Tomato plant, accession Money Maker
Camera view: horizontal (90 deg, fisheye); turntable rotation: 0 degrees
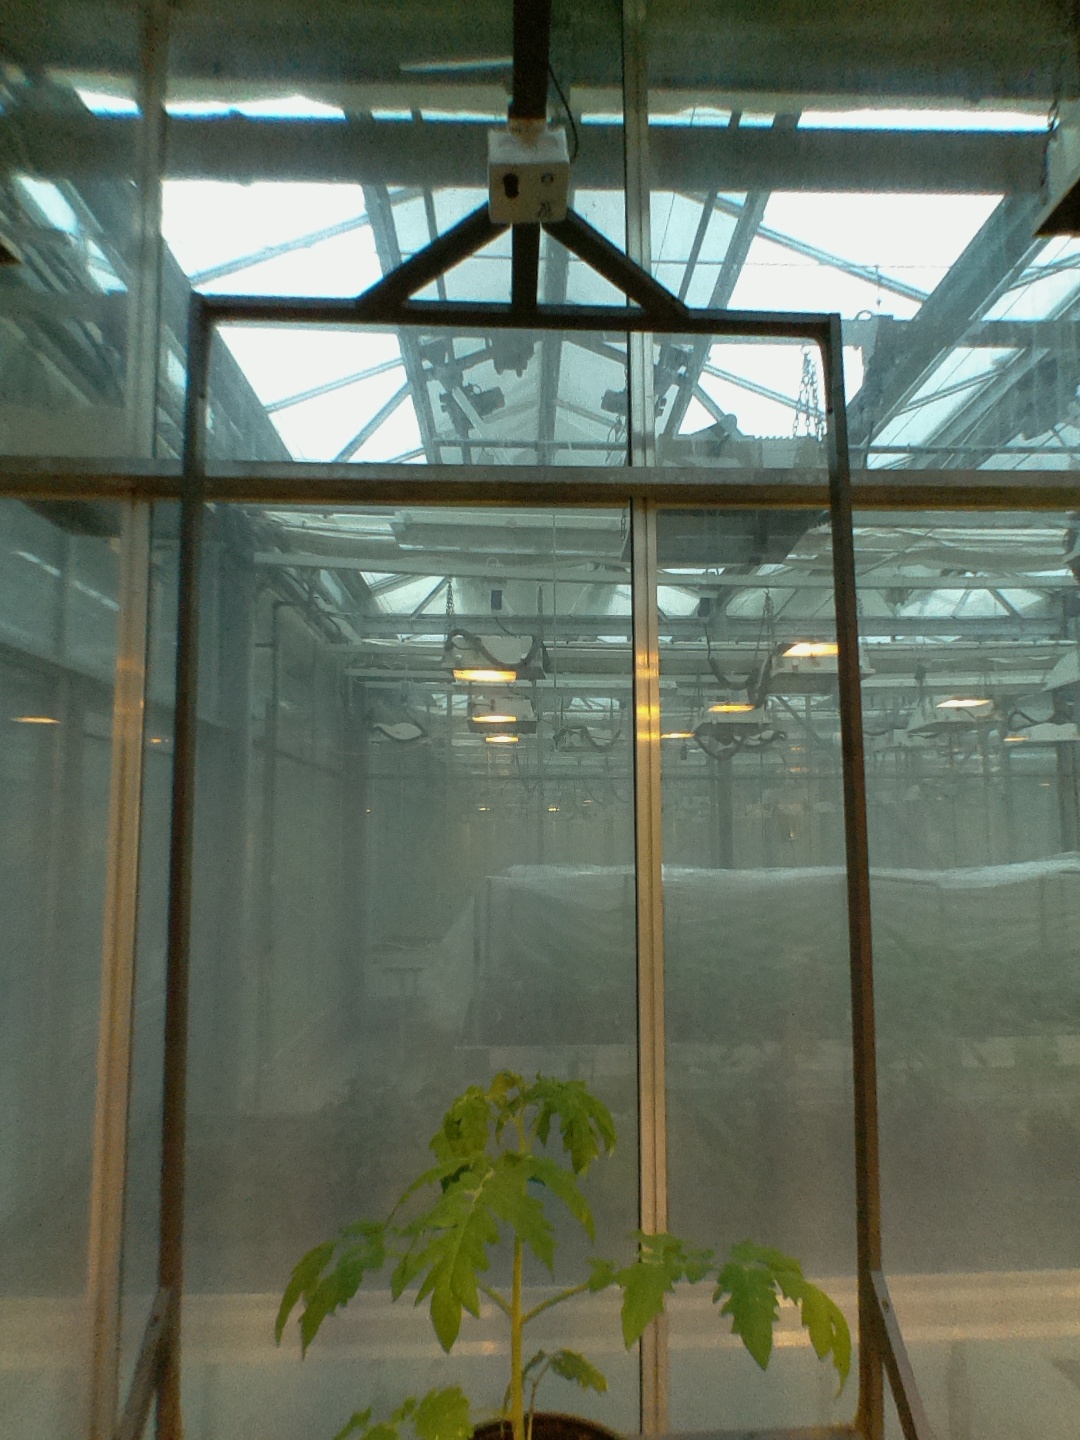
BBCH growth stage 13: 6 of true leaves visible